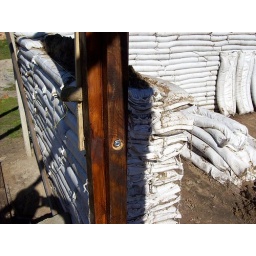
a threaded bar with a large washer was bent and embedded in a concrete mix between bags